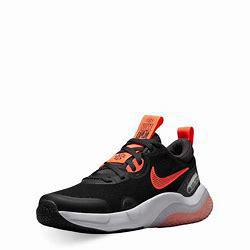
Brand: Nike
Model: Explor Next Nature